Transportation Security Administration

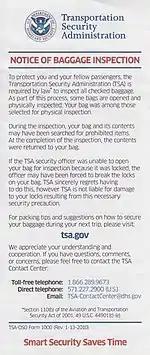
Notice of Baggage Inspection

Undercover operations to test the effectiveness of airport screening processes are routinely carried out by the TSA's Office of Investigations, TSA's red team, and the Department of Homeland Security Inspector General's office. Some measures employed by the TSA have been accused of being ineffective and fostering a false sense of safety. This led security expert Bruce Schneier to coin the term "security theater" to describe those measures.